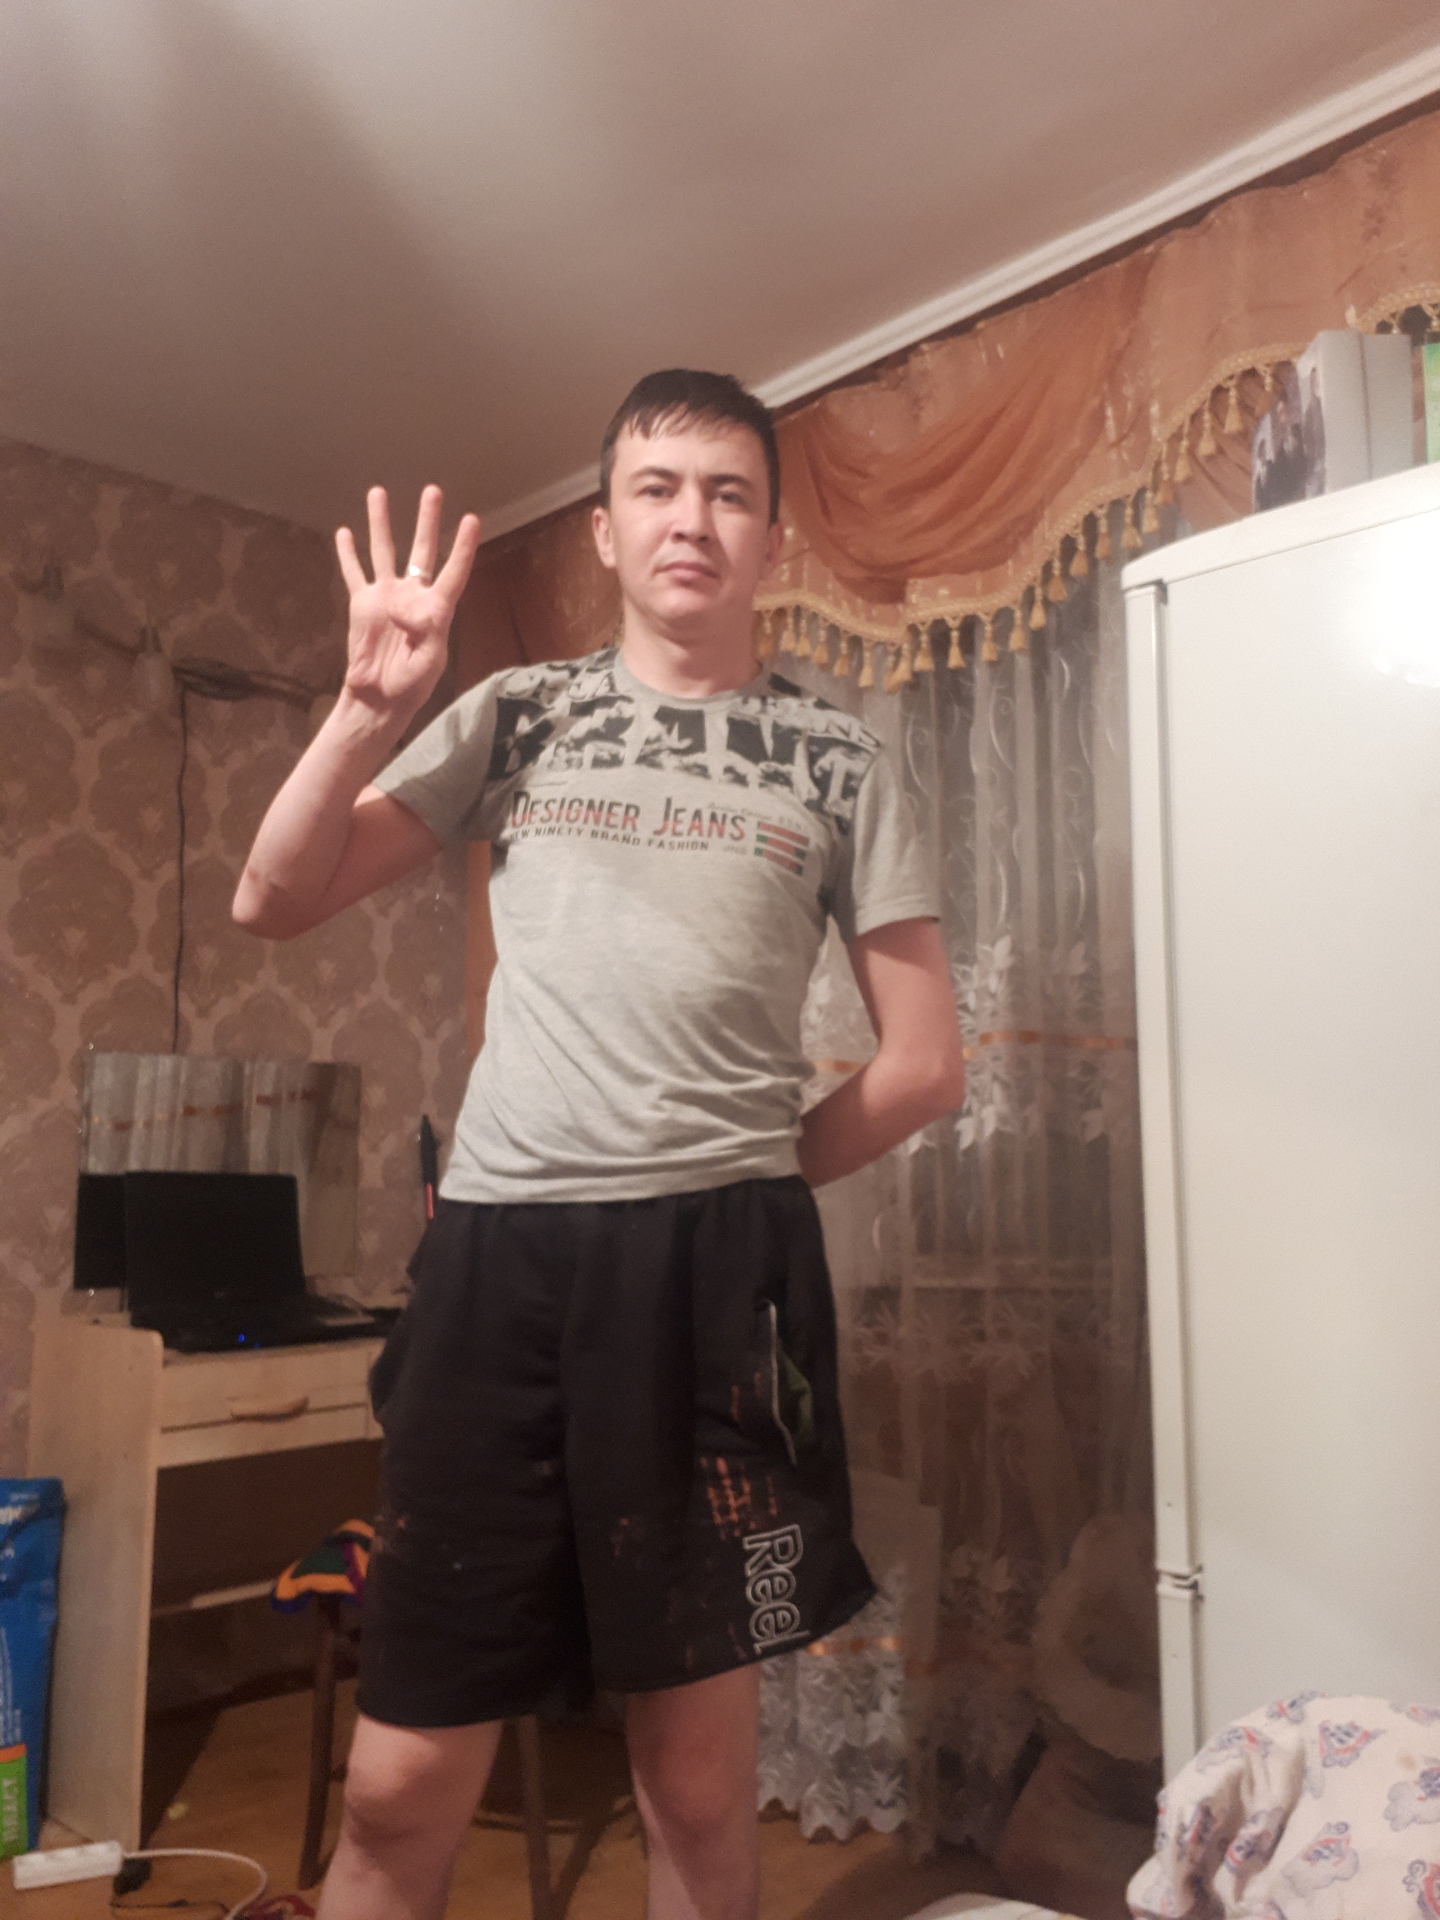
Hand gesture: four